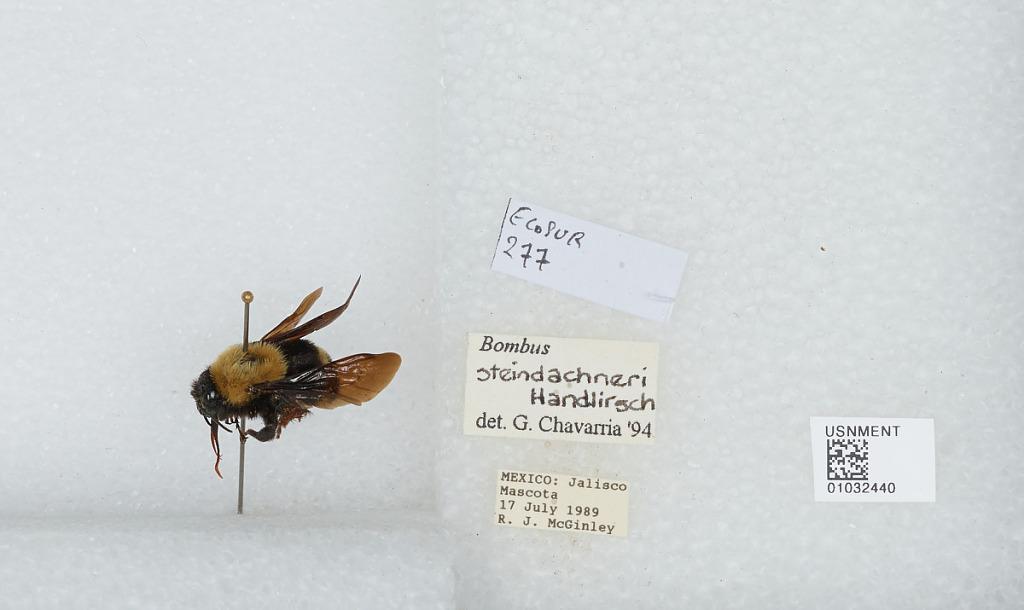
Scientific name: Bombus (Fervidobombus) steindachneri Handlirsch
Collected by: R. McGinley
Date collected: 1989-7-17
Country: Mexico
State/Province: Jalisco
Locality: Mascota
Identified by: Chavarria, G.